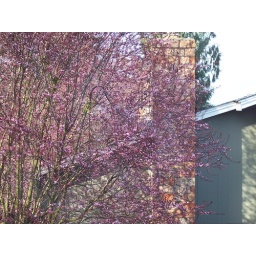
More flowers are bloom on the tree.What I see out the window:This window is in Greenwood, Seattle March 17th. 2008